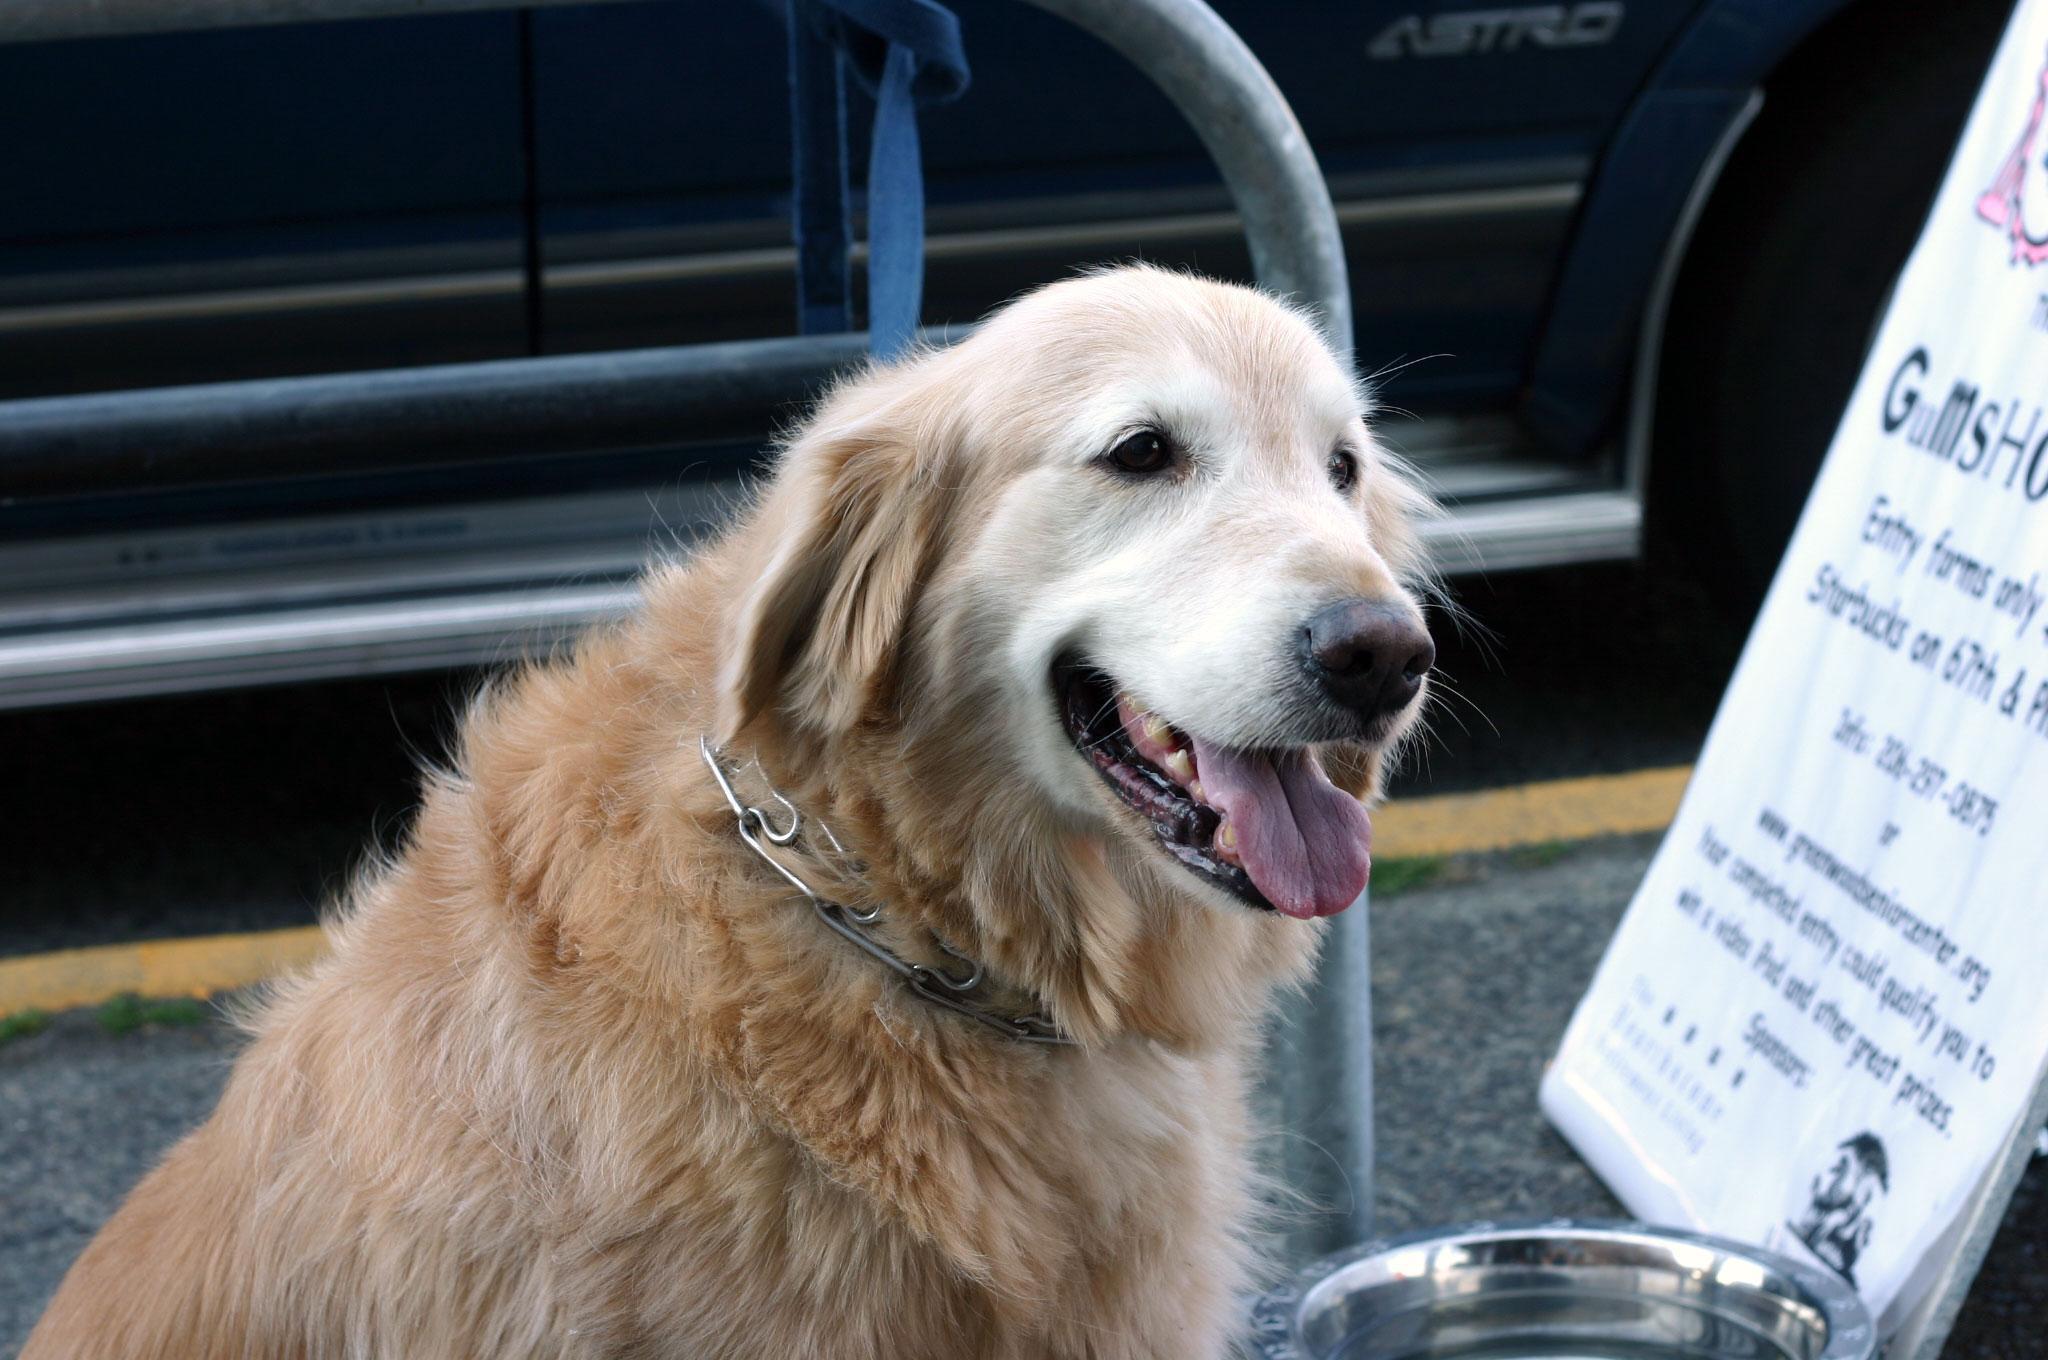
golden_retriever